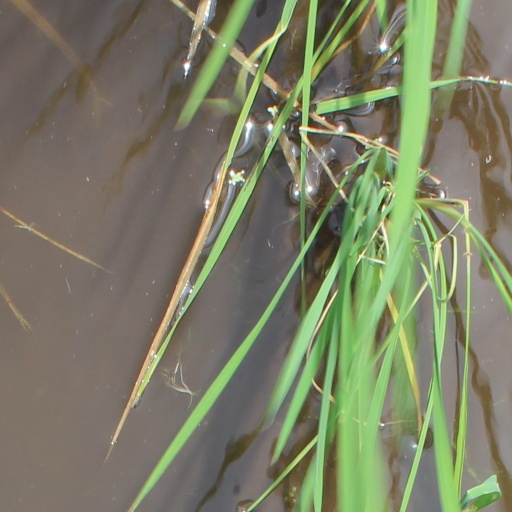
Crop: rice